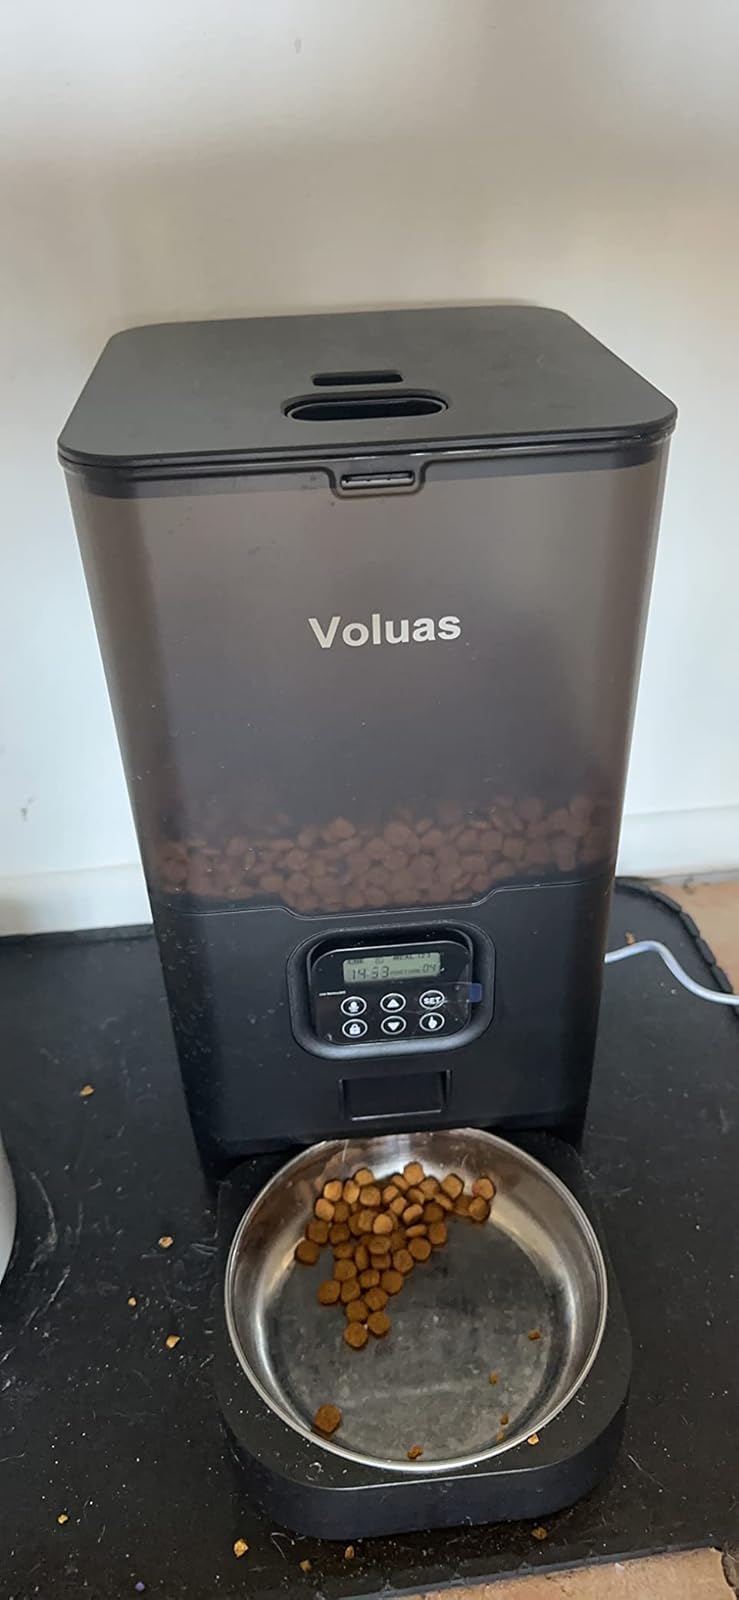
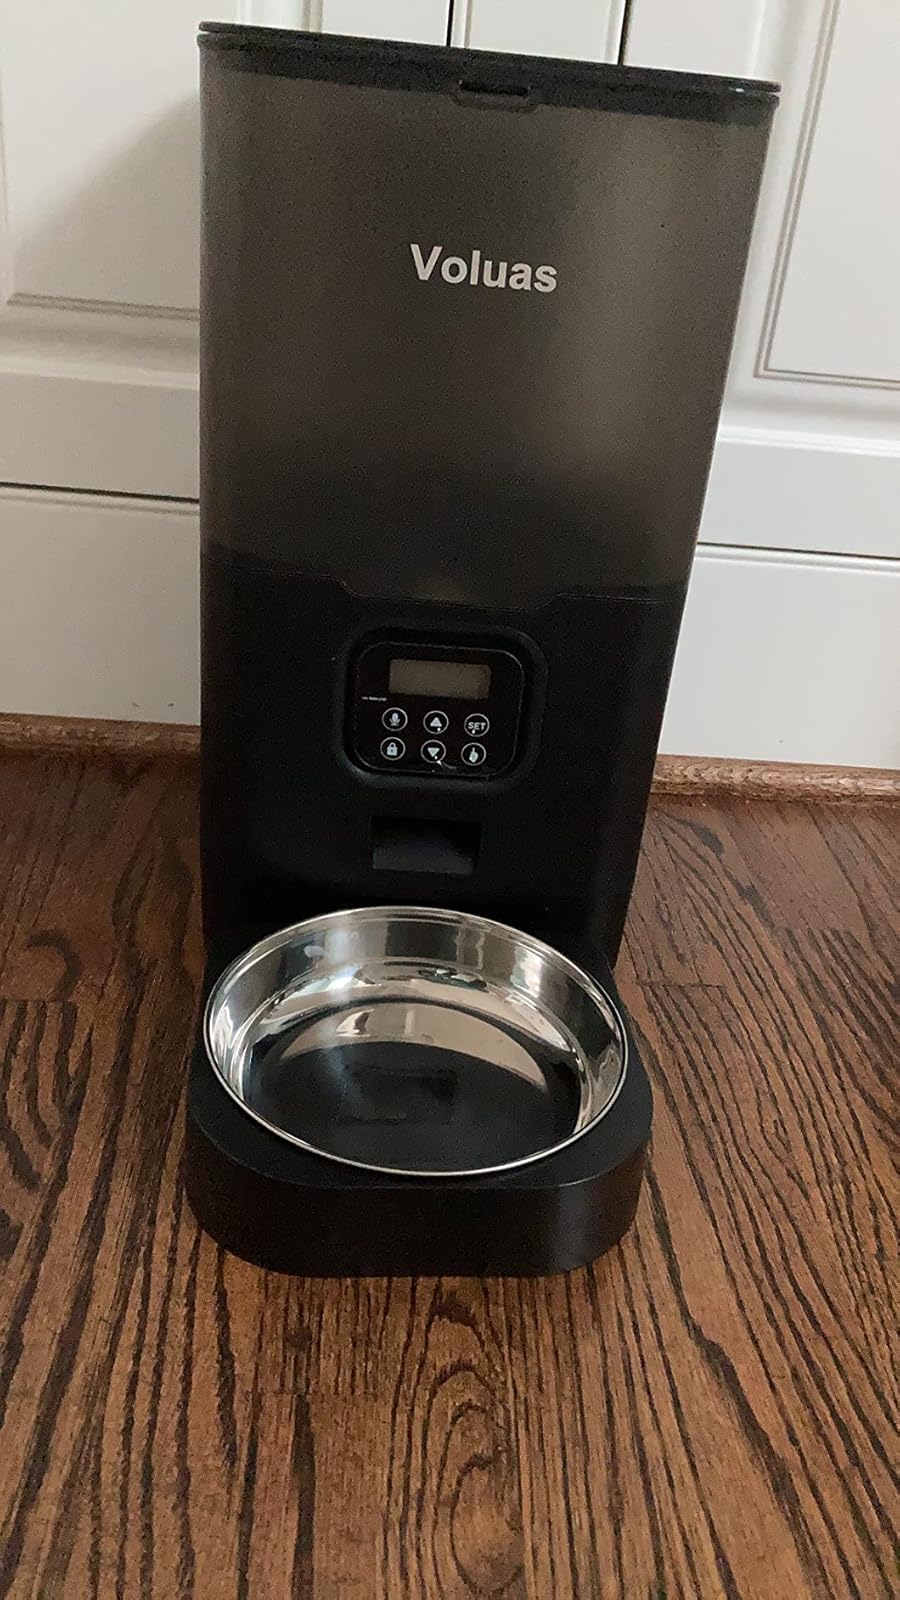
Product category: items_feeder
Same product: yes